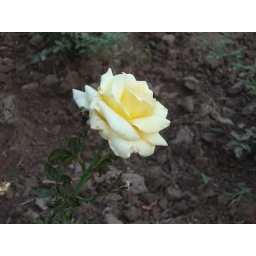
The plants themselves were in bad shape, but many of the flowers were still beautiful.